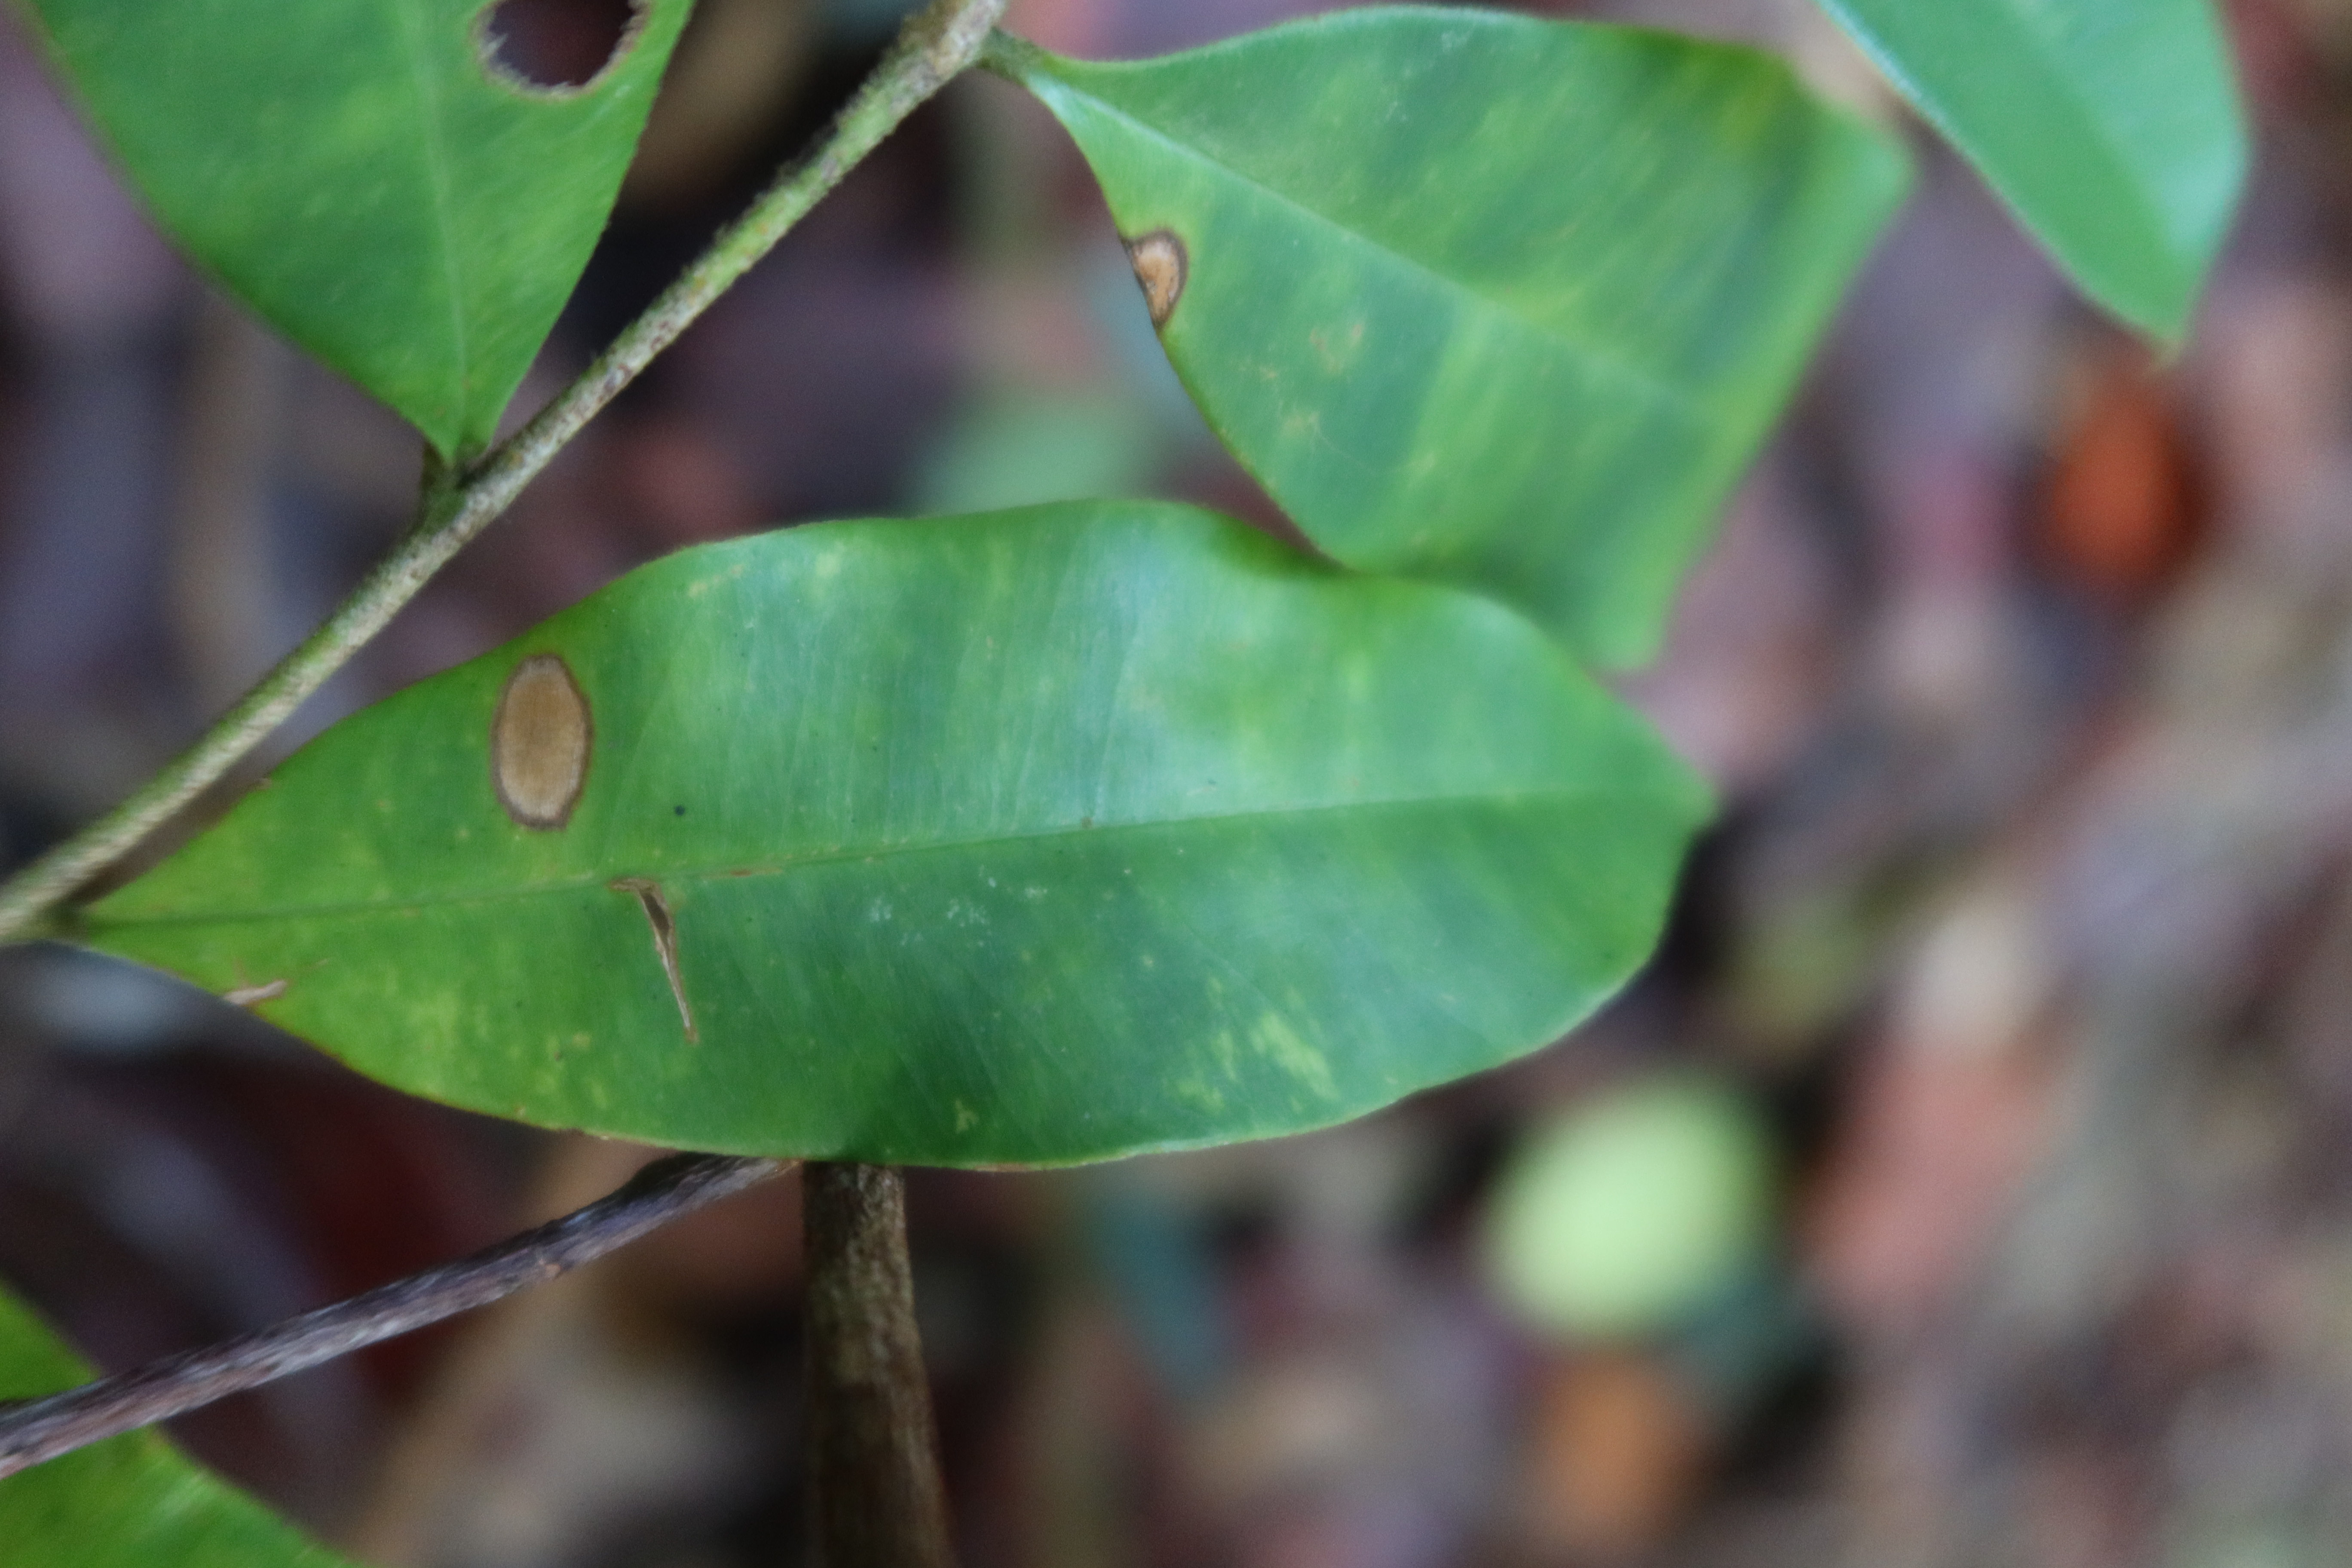
Label: Brown spots